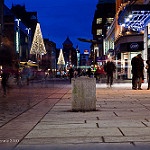
Label: street